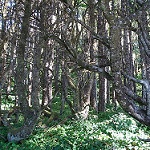
Label: forest